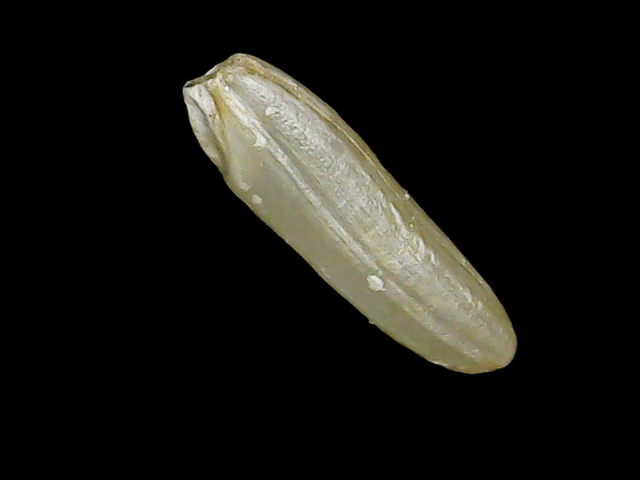
Rice variety: Binadhan21